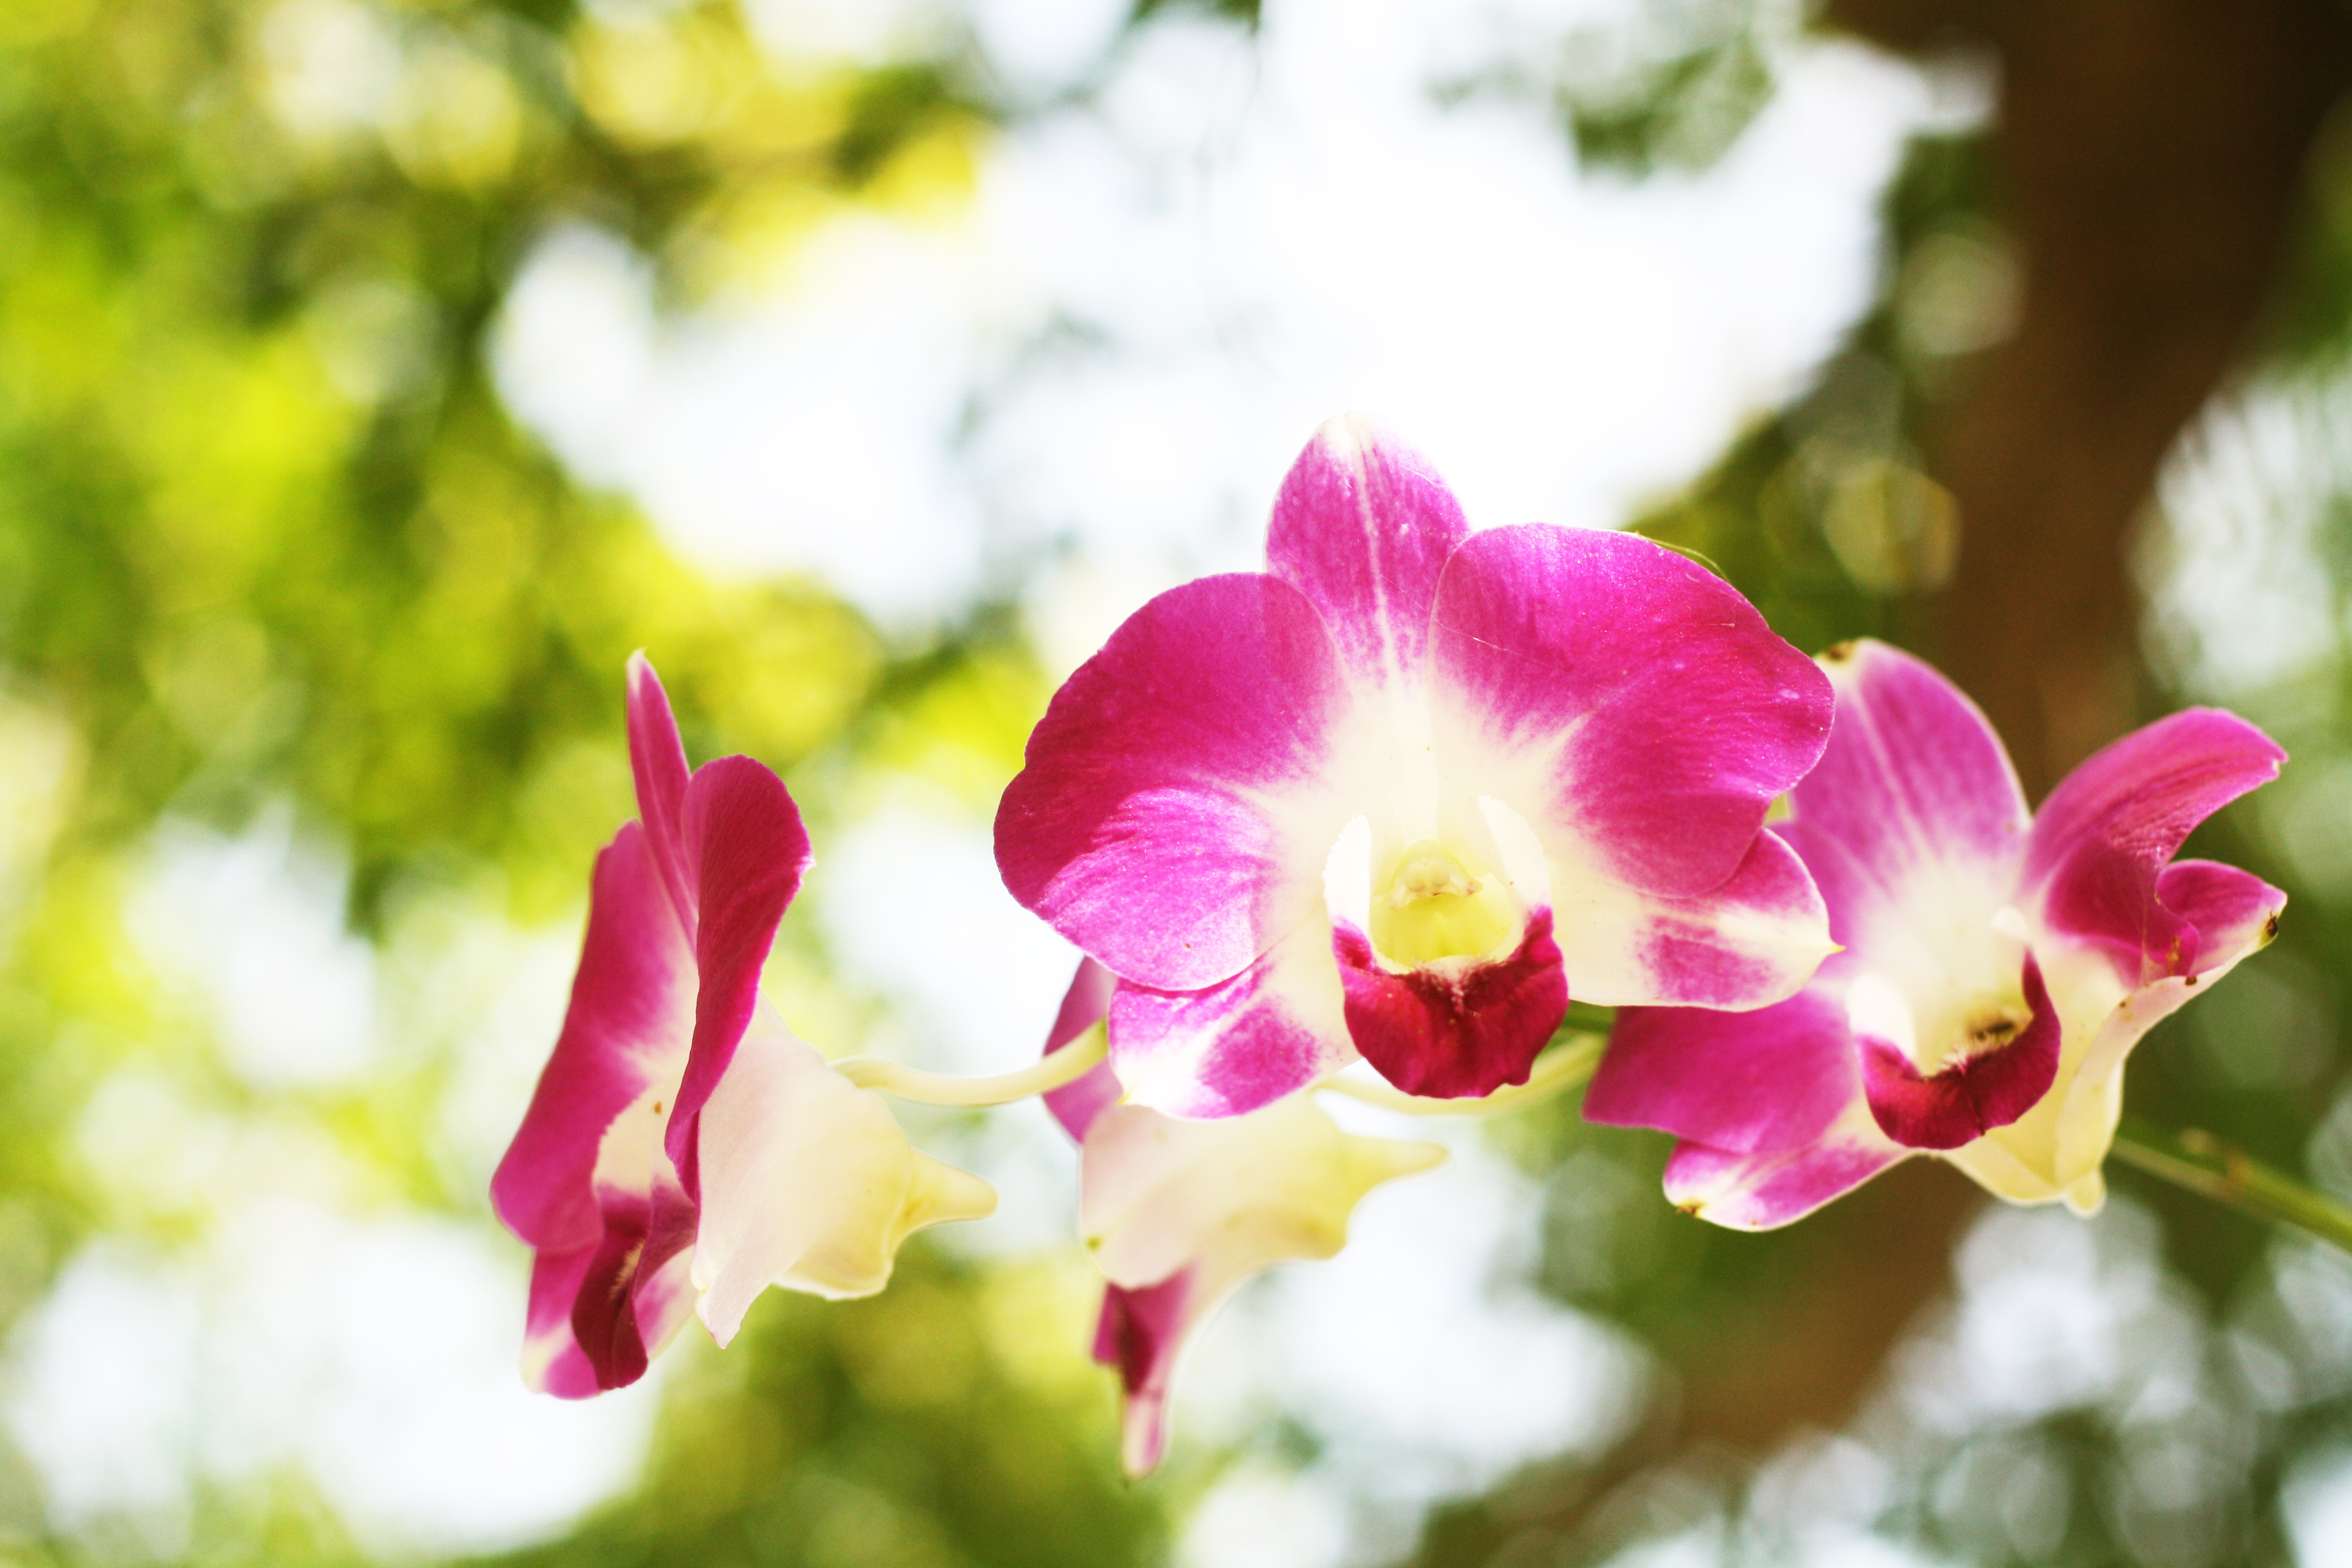
tree, nature, blossom, growth, plant, leaf, flower, petal, summer, spring, green, natural, fresh, botany, garden, pink, flora, season, orchid, macro photography, flowering plant, land plant, moth orchid